Cardiff Docks

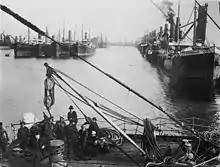
Coal ships tied up at Cardiff Docks

Following the development of the coal found in the Cynon Valley, Rhondda Valley, and Merthyr areas of South Wales, the export of both coal and iron products required a sea connection to the Bristol Channel if economic volumes of product were to be extracted.